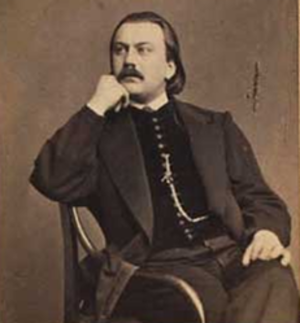
Carl Fredrik Edmund Neupert, né le 1ᵉʳ avril 1842 – mort le 22 juin 1888 à New York, est un pianiste et compositeur norvégien.